Bernhardt House

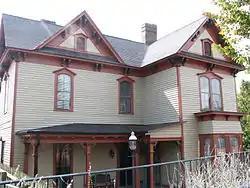
Bernhardt House, September 2012

Bernhardt House, also known as the Paul Mathias Bernhardt House, is a historic home located at Salisbury, Rowan County, North Carolina. It was built in 1882 and remodeled in 1902, and is a two-story, center-hall/double-pile plan, Italian Villa-style frame dwelling. It features arch-headed windows with heavy projecting hoods, an L-shaped porch, and bracketed eaves and gables. A rear addition was built in 1948 and the house was converted to four rental apartments. Its builder Paul Mathias Bernhardt (1846–1922) was a son of George Matthias Bernhardt (1820–1885), who built the George Matthias Bernhardt House near Rockwell, North Carolina.